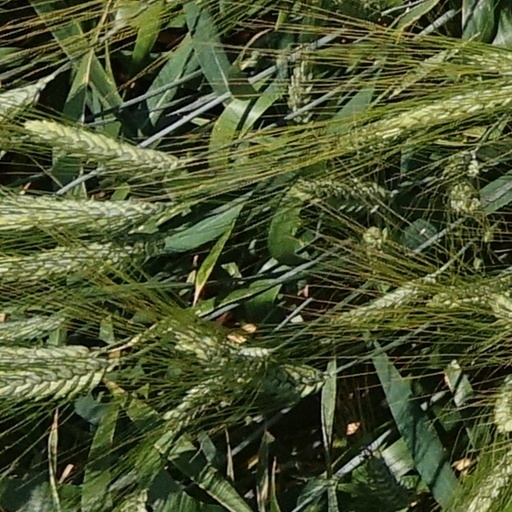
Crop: wheat